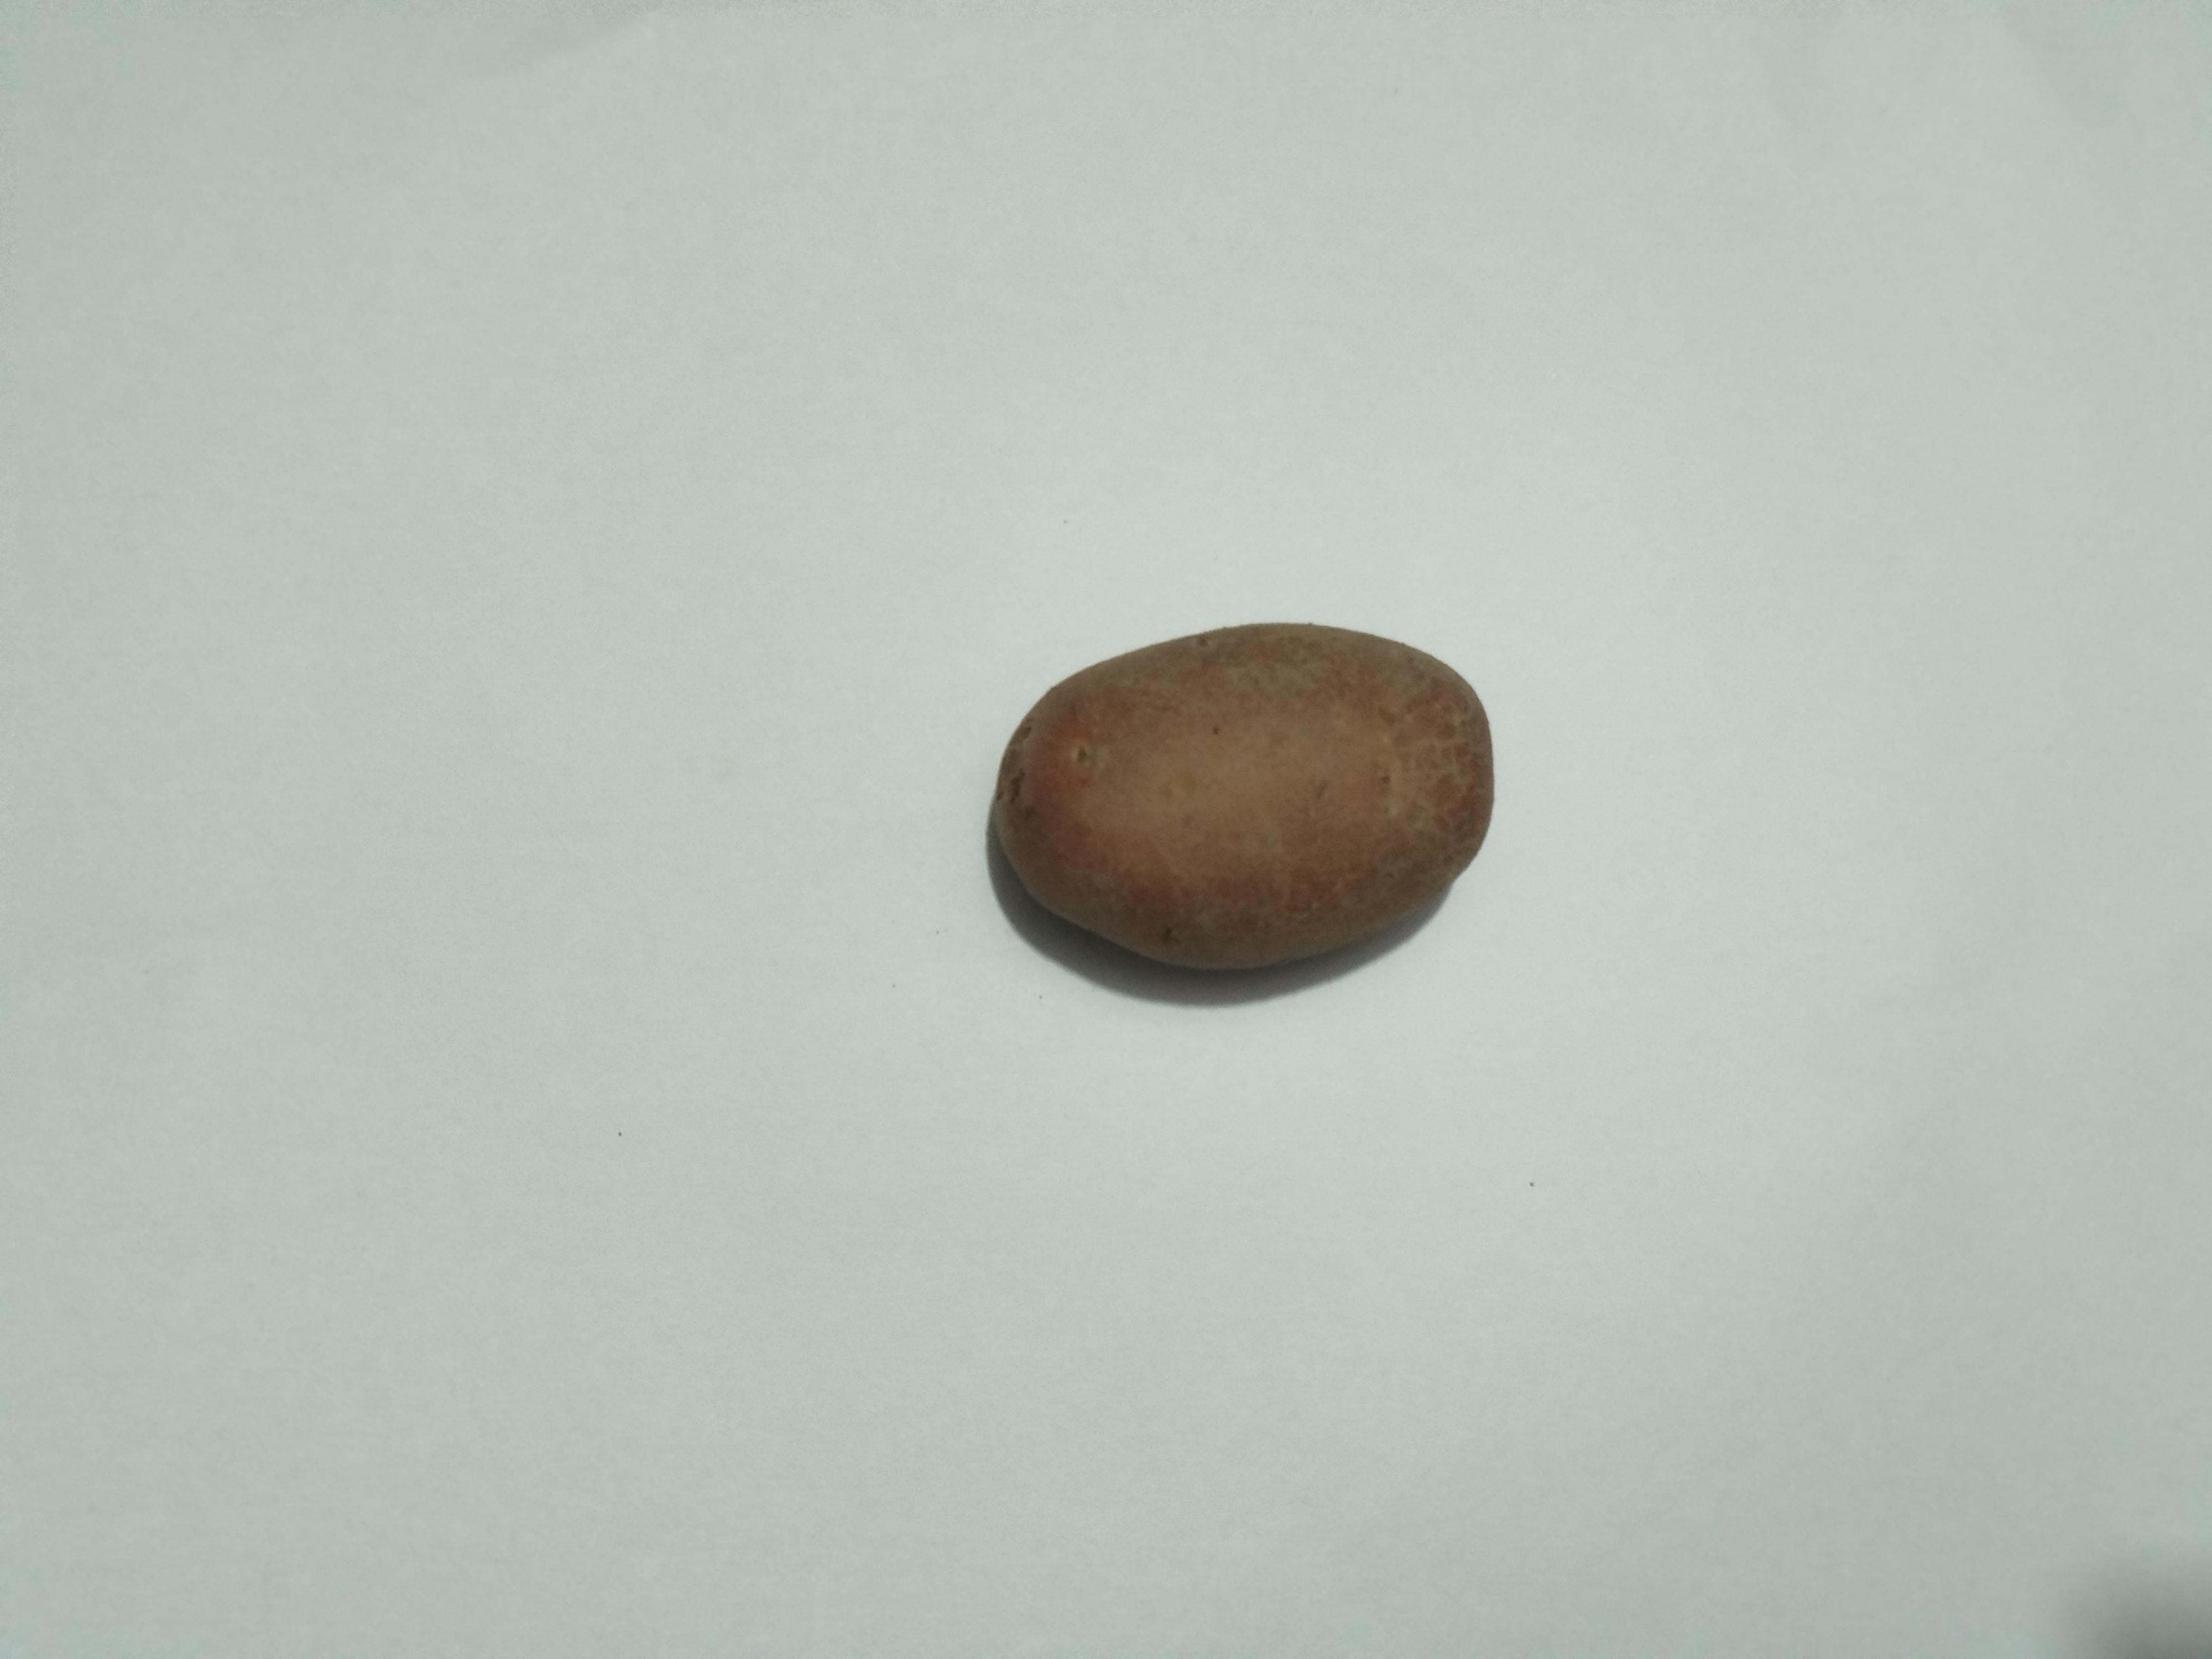
Label: Potato